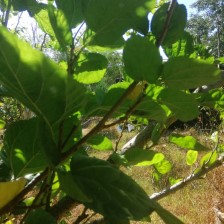
Variety: BlackAustralia